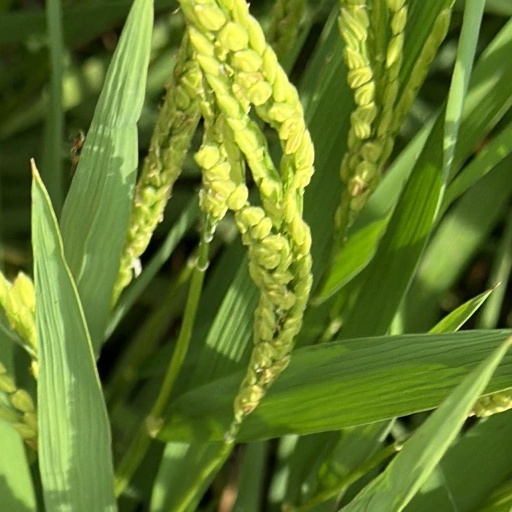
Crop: rice